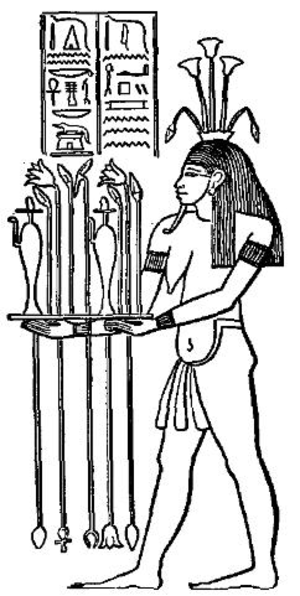
Hapi
Fremstilling af Hapi der bærer ofre frem
Hapi er nilguden i den egyptiske mytologi og sattes i forbindelse med den årlige oversvømmelse af Nilens bredder. Han er også en af guden Horus's fire sønner. I sin funktion som nilgud blev han vist som en tyk mand med bryster og sparsomt påklædt i et snoreskørt. Hans udseende symboliserede den frugtbarhed som vandet bragte med sig. Som en af Horus' sønner vogtede han, sammen med sine brødre, kanopekrukkerne. Brødrene havde også en anden vigtig opgave. Når en ny farao kom på tronen, forvandlede de sig til gæs og fløj ud til de fire verdenshjørner for at melde hans kroning.